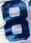
Number: 8